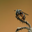
Label: bee